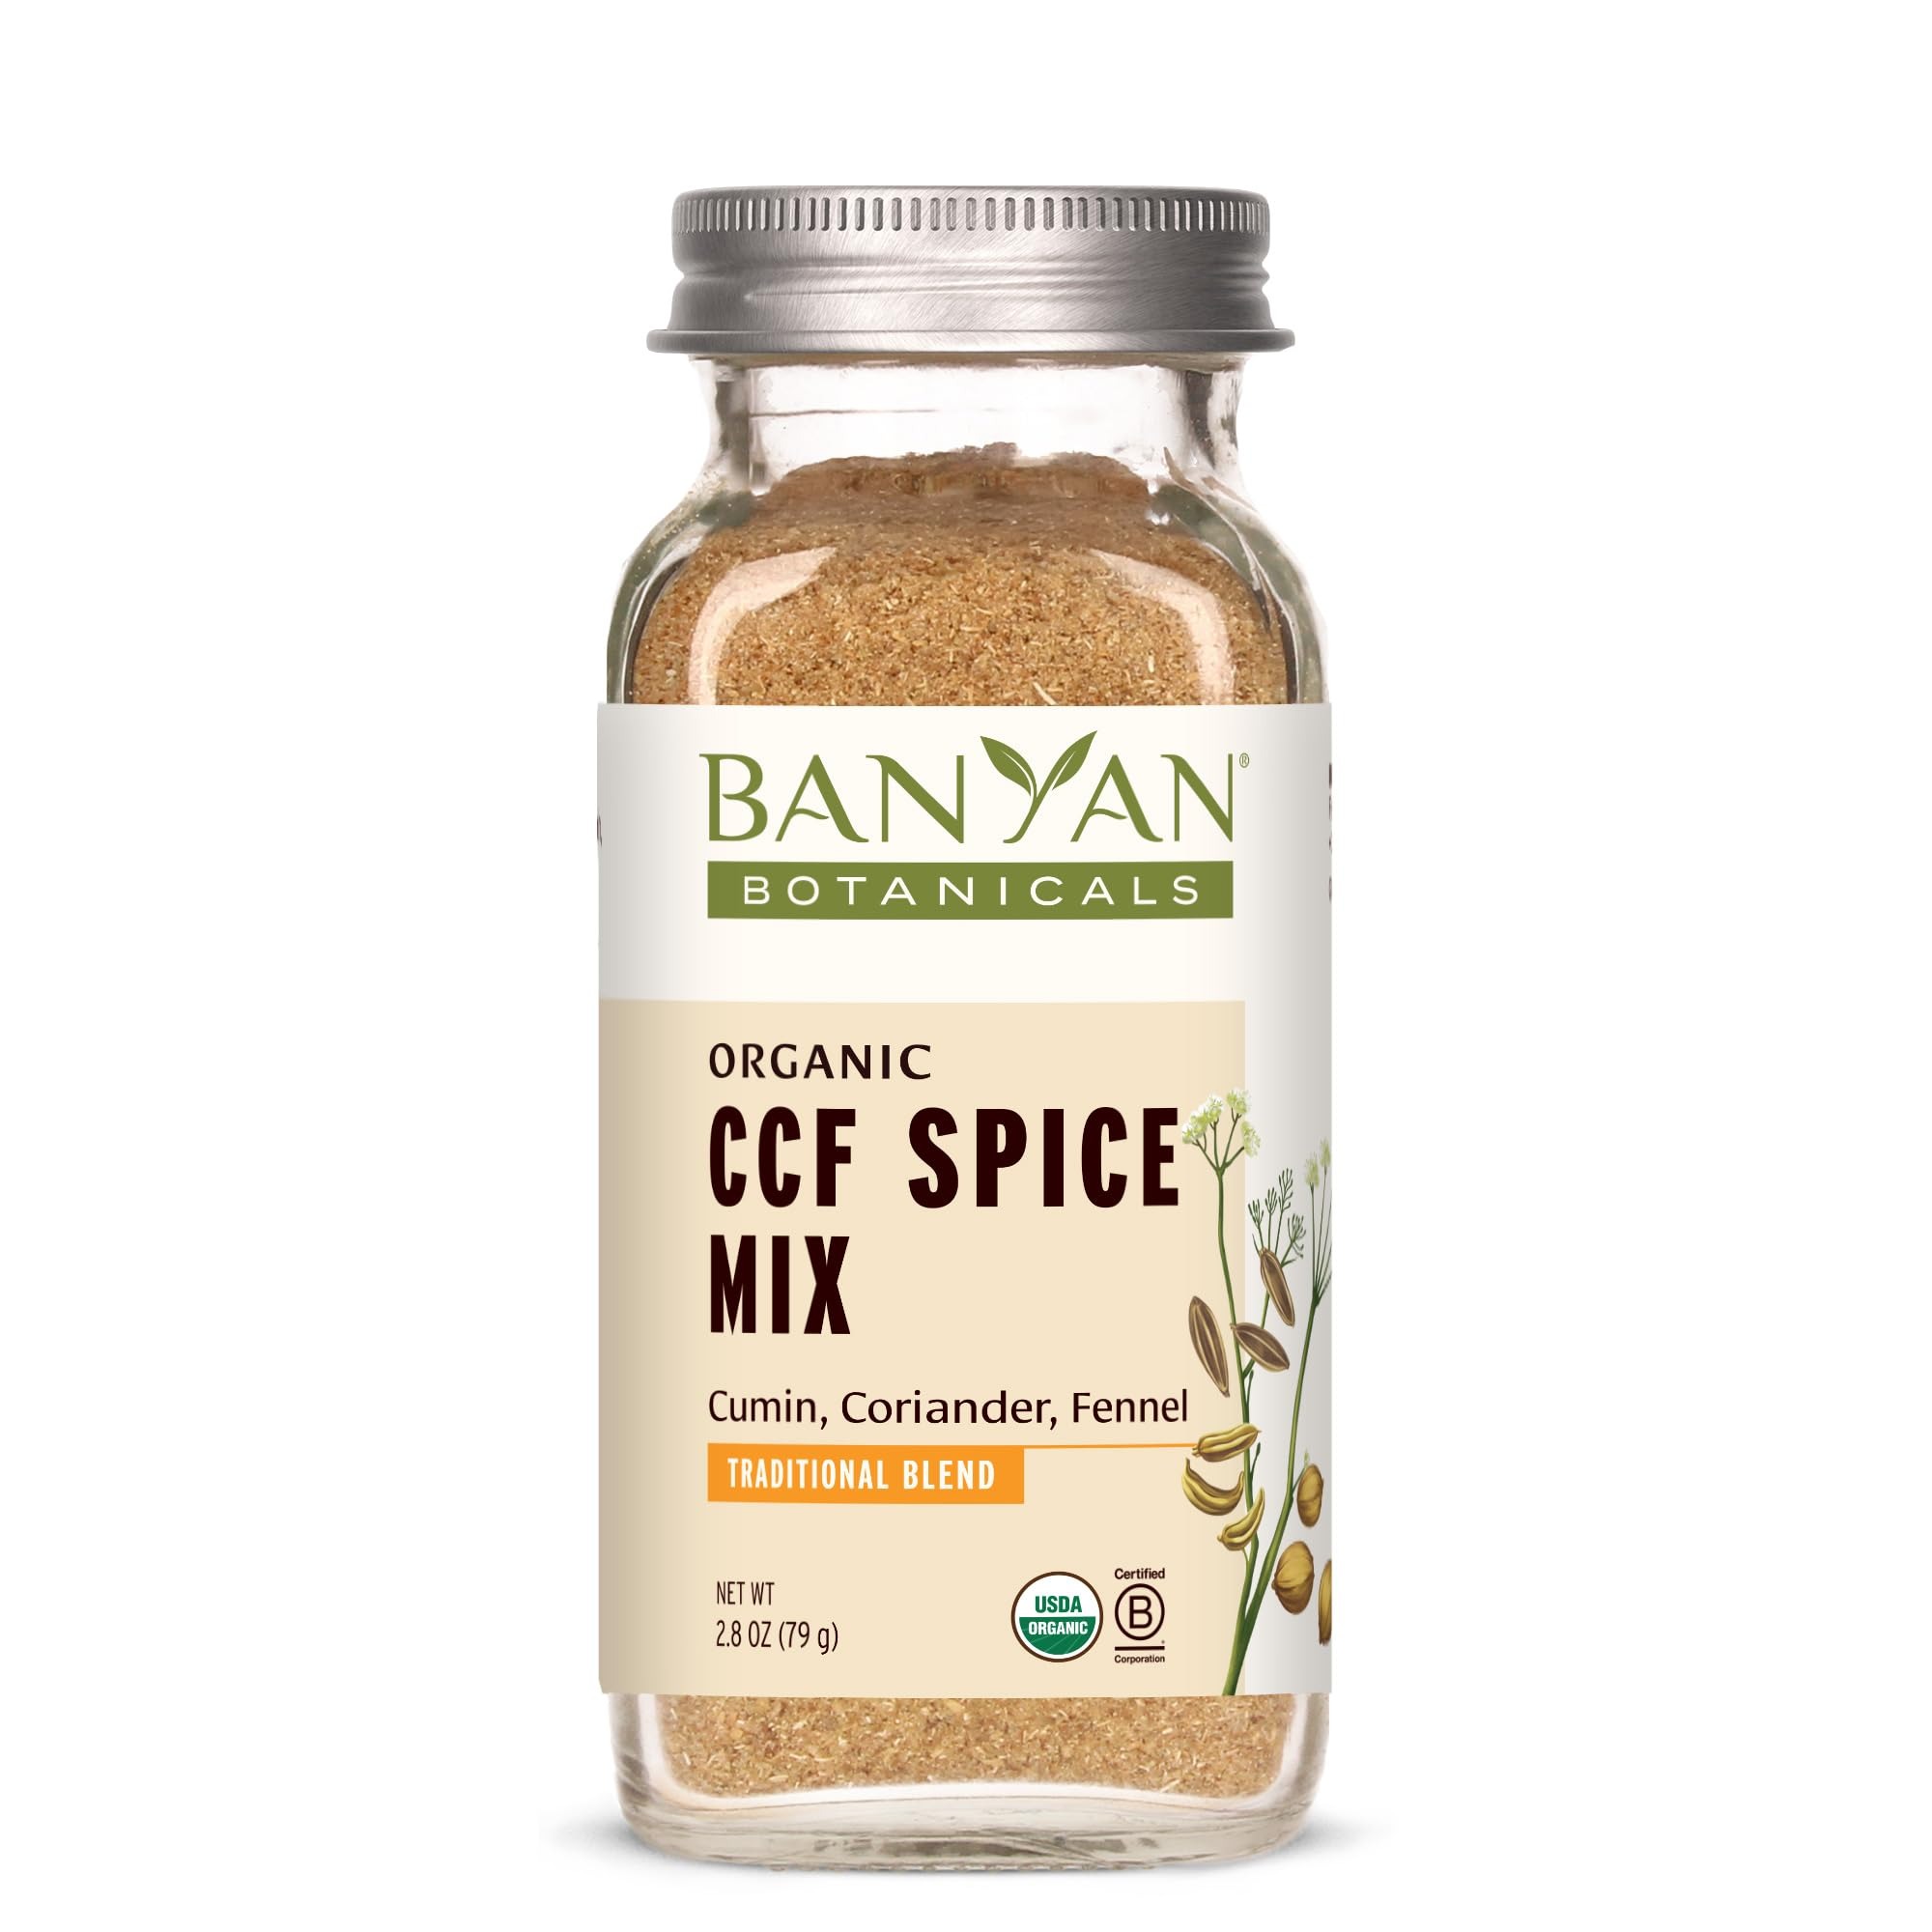
Item Name: Banyan Botanicals CCF Spice Mix (Cumin, Coriander, Fennel)– Powder Blend of Organic Indian Spices for Cooking & Baking – Savory Spice Blend Inspired by CCF Tea – 2.8 oz – Non-GMO Sustainably Sourced Vegan
Bullet Point 1: CCF SPICE MIX is inspired by Ayurveda's famous digestive trio, cumin, coriander, and fennel seeds. Often enjoyed as a tea, this convenient and versatile spice blend brings the taste of CCF to the kitchen.
Bullet Point 2: MILD AND NUTTY in it's flavor profile, this savory blend is perfect for cooking, baking, or sprinkling on top of healthy meals. Try it with vegetables, mixed into stew, or as part of a curry seasoning powder.
Bullet Point 3: MADE WITH ORGANIC cumin ground seed, organic coriander ground seed, and organic fennel ground seed, this flavor-packed blend delivers fresh and vibrant organic Indian spices to your kitchen table.
Bullet Point 4: BANYAN BOTANICALS is committed to producing the highest quality Ayurvedic products using USDA certified organic herbs that are sustainably sourced and fairly traded. All our products are 3rd party tested to ensure product quality and safety.
Bullet Point 5: THE BANYAN GUARANTEE: If for any reason you’re not satisfied with one of our products, we will gladly accept returns for a full product refund.
Product Description: Inspired by Ayurveda's famous CCF Tea, CCF Spice Mix fuses cumin, coriander, and fennel into a mild and savory spice mix designed for everyday kitchen use. Try adding it to soups, curries, and stir-fries, or sprinkle it on top of meals for extra flavor.
Value: 2.8
Unit: Ounce

Price: 25.6